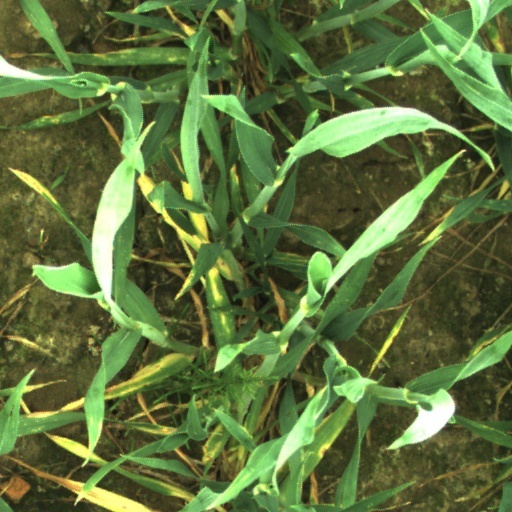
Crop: wheat